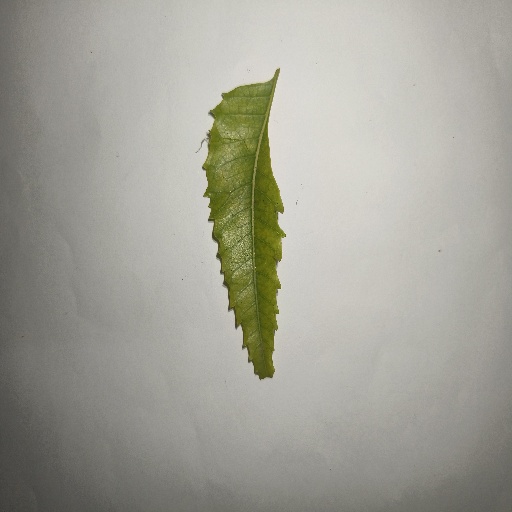
Species: Neem
Leaf condition: Yellow Leaf